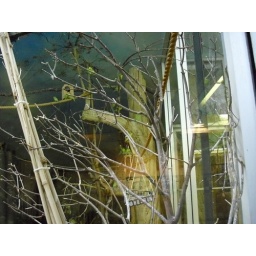
Small green birds in the trees